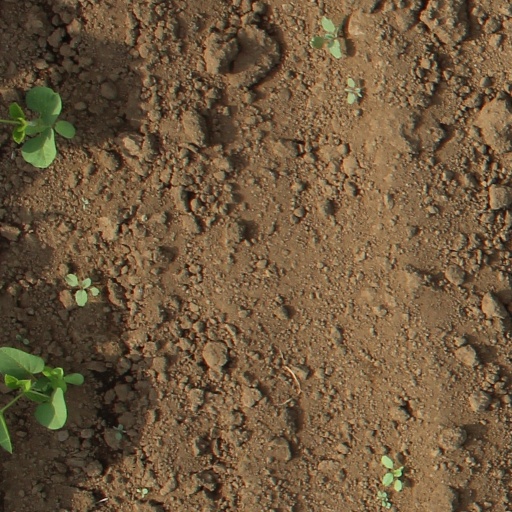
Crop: soybean